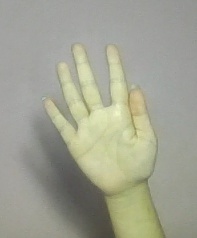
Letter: sheen